Robert Fairfax (Royal Navy officer)

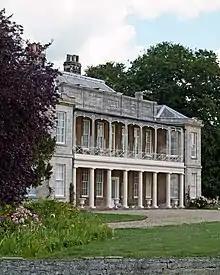
Newton Kyme Hall

By the death of his elder brother, on 20 January 1694, he succeeded to the Steeton and Newton Kyme estates. On 20 November of the same year he married Esther, the sister of his old captain, Bushell, and widow of Mr. Charles Tomlinson of Whitby. Although she was ten years older than him, he had had a boyish attachment to her from the time of his first going to sea.